Church of Saint Sava

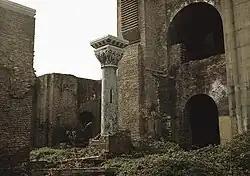
Columns had been preserved during the long discontinuation at the construction site

With the invocation of Justinian's Hagia Sophia the size of the church was even larger than that called for in the initial competition. As they developed their project, Nestoroviċ and Deroko reflected the growing enthusiasm of one part of the population that wanted Belgrade to have one of the largest Orthodox churches in the world. The size, height and weight of the dome were meant to surpass the grandeur of Hagia Sophia. From the initially planned 60 x 60 m, the church had now grown to a square of 80 x 90 m and could hold 10.000 instead of 6.000 worshippers. The diameter of the dome had much enlarged and was to compete with some of the great domed cathedrals of late antiquity, renaissance, baroque and the historicism epoch. As thus the only reference for the synthetic redraft of the Nestorović/Deroko design came from the Hagia Sophia, which possessed a dome that initially had a diameter of 33 m. As it had been the cathedral of the capital city of the Byzantine Empire, its design was naturally imposed on the Belgrade Cathedral, as it was more appropriate for its urban context, than were the minor monastic churches of rural areas. With it, the idea to orient to national tradition was abandoned. This decision was highly criticised by public opinion, but not by the professional public, which didn't find many arguments for the proposal of building such a great church on the basis of the national tradition. The homogeneity of the interior space had come into consideration, which had been so successfully accomplished in the universally acclaimed Hagia Sophia. With the evolution of the model, Nestorović synthesized this with the proposal of Deroko into a final model, which resembled the dimensions of the Hagia Sophia and paraphrased several of its architectural achievements, but had created an interior space of its very own. It had a strictly centrally planned design with four apses which create a very dense, spacious and yet intimate interior.